2022 Indianapolis 500

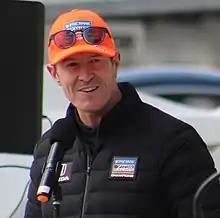
Scott Dixon led the first day of the Open Test.

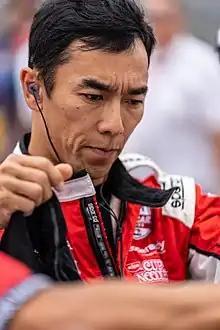
Takuma Sato was fastest on the opening day of practice

At 12:00 p.m., the track was opened for three hours for rookie and refresher testing. As nearly all drivers had participated in the April test session, Stefan Wilson was the lone participant in the session. Wilson passed his refresher test without incident. He turned a top lap of .